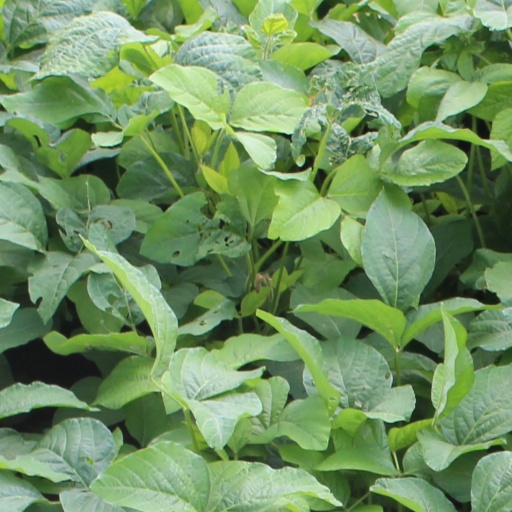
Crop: soybean